Lost in the Meritocracy

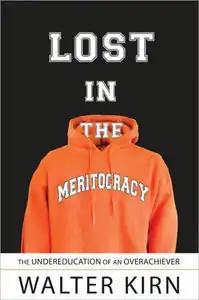

Lost in the Meritocracy: The Undereducation of an Overachiever is a 2009 memoir by Walter Kirn. It describes his own trip through the American education system from rural Minnesota to Princeton University.